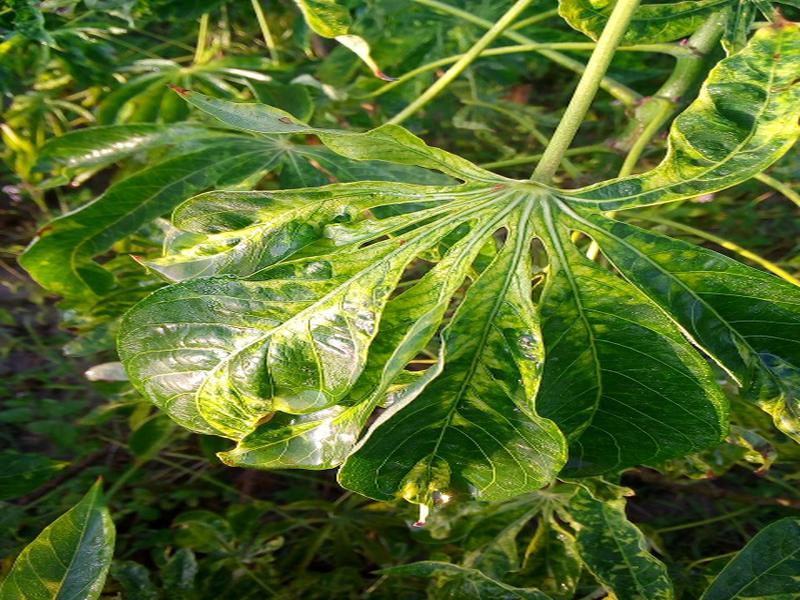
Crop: cassava
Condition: mosaic_disease